List of memoirs by first ladies of the United States

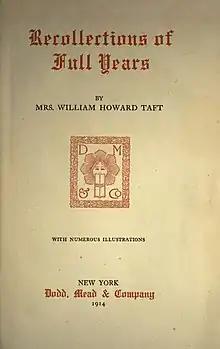
Title page of "Recollections of Full Years" by Helen Taft

Fourteen first ladies of the United States have written a total of twenty-three memoirs. The first lady is the hostess of the White House, and the position is traditionally filled by the wife of the president of the United States, with some historical exceptions. Every memoir by a first lady published in the 20th and 21st centuries has been a bestseller, at times outselling those of their presidential husbands.